McCullagh–Jones House

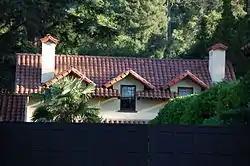
The house in 2010

The McCullagh–Jones House is a historic house in Los Gatos, California. It was built prior to 1873, and redesigned in 1931. It is listed on the National Register of Historic Places.